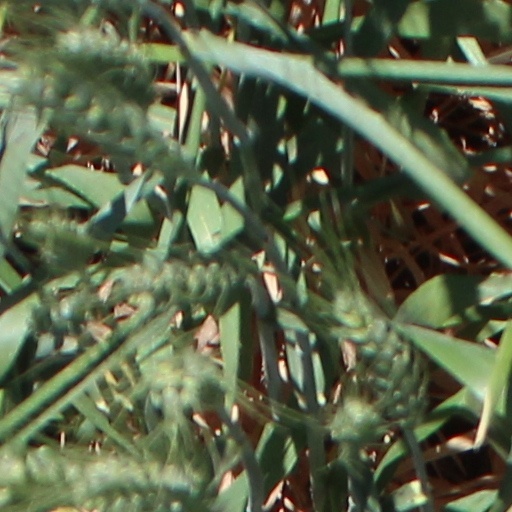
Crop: wheat